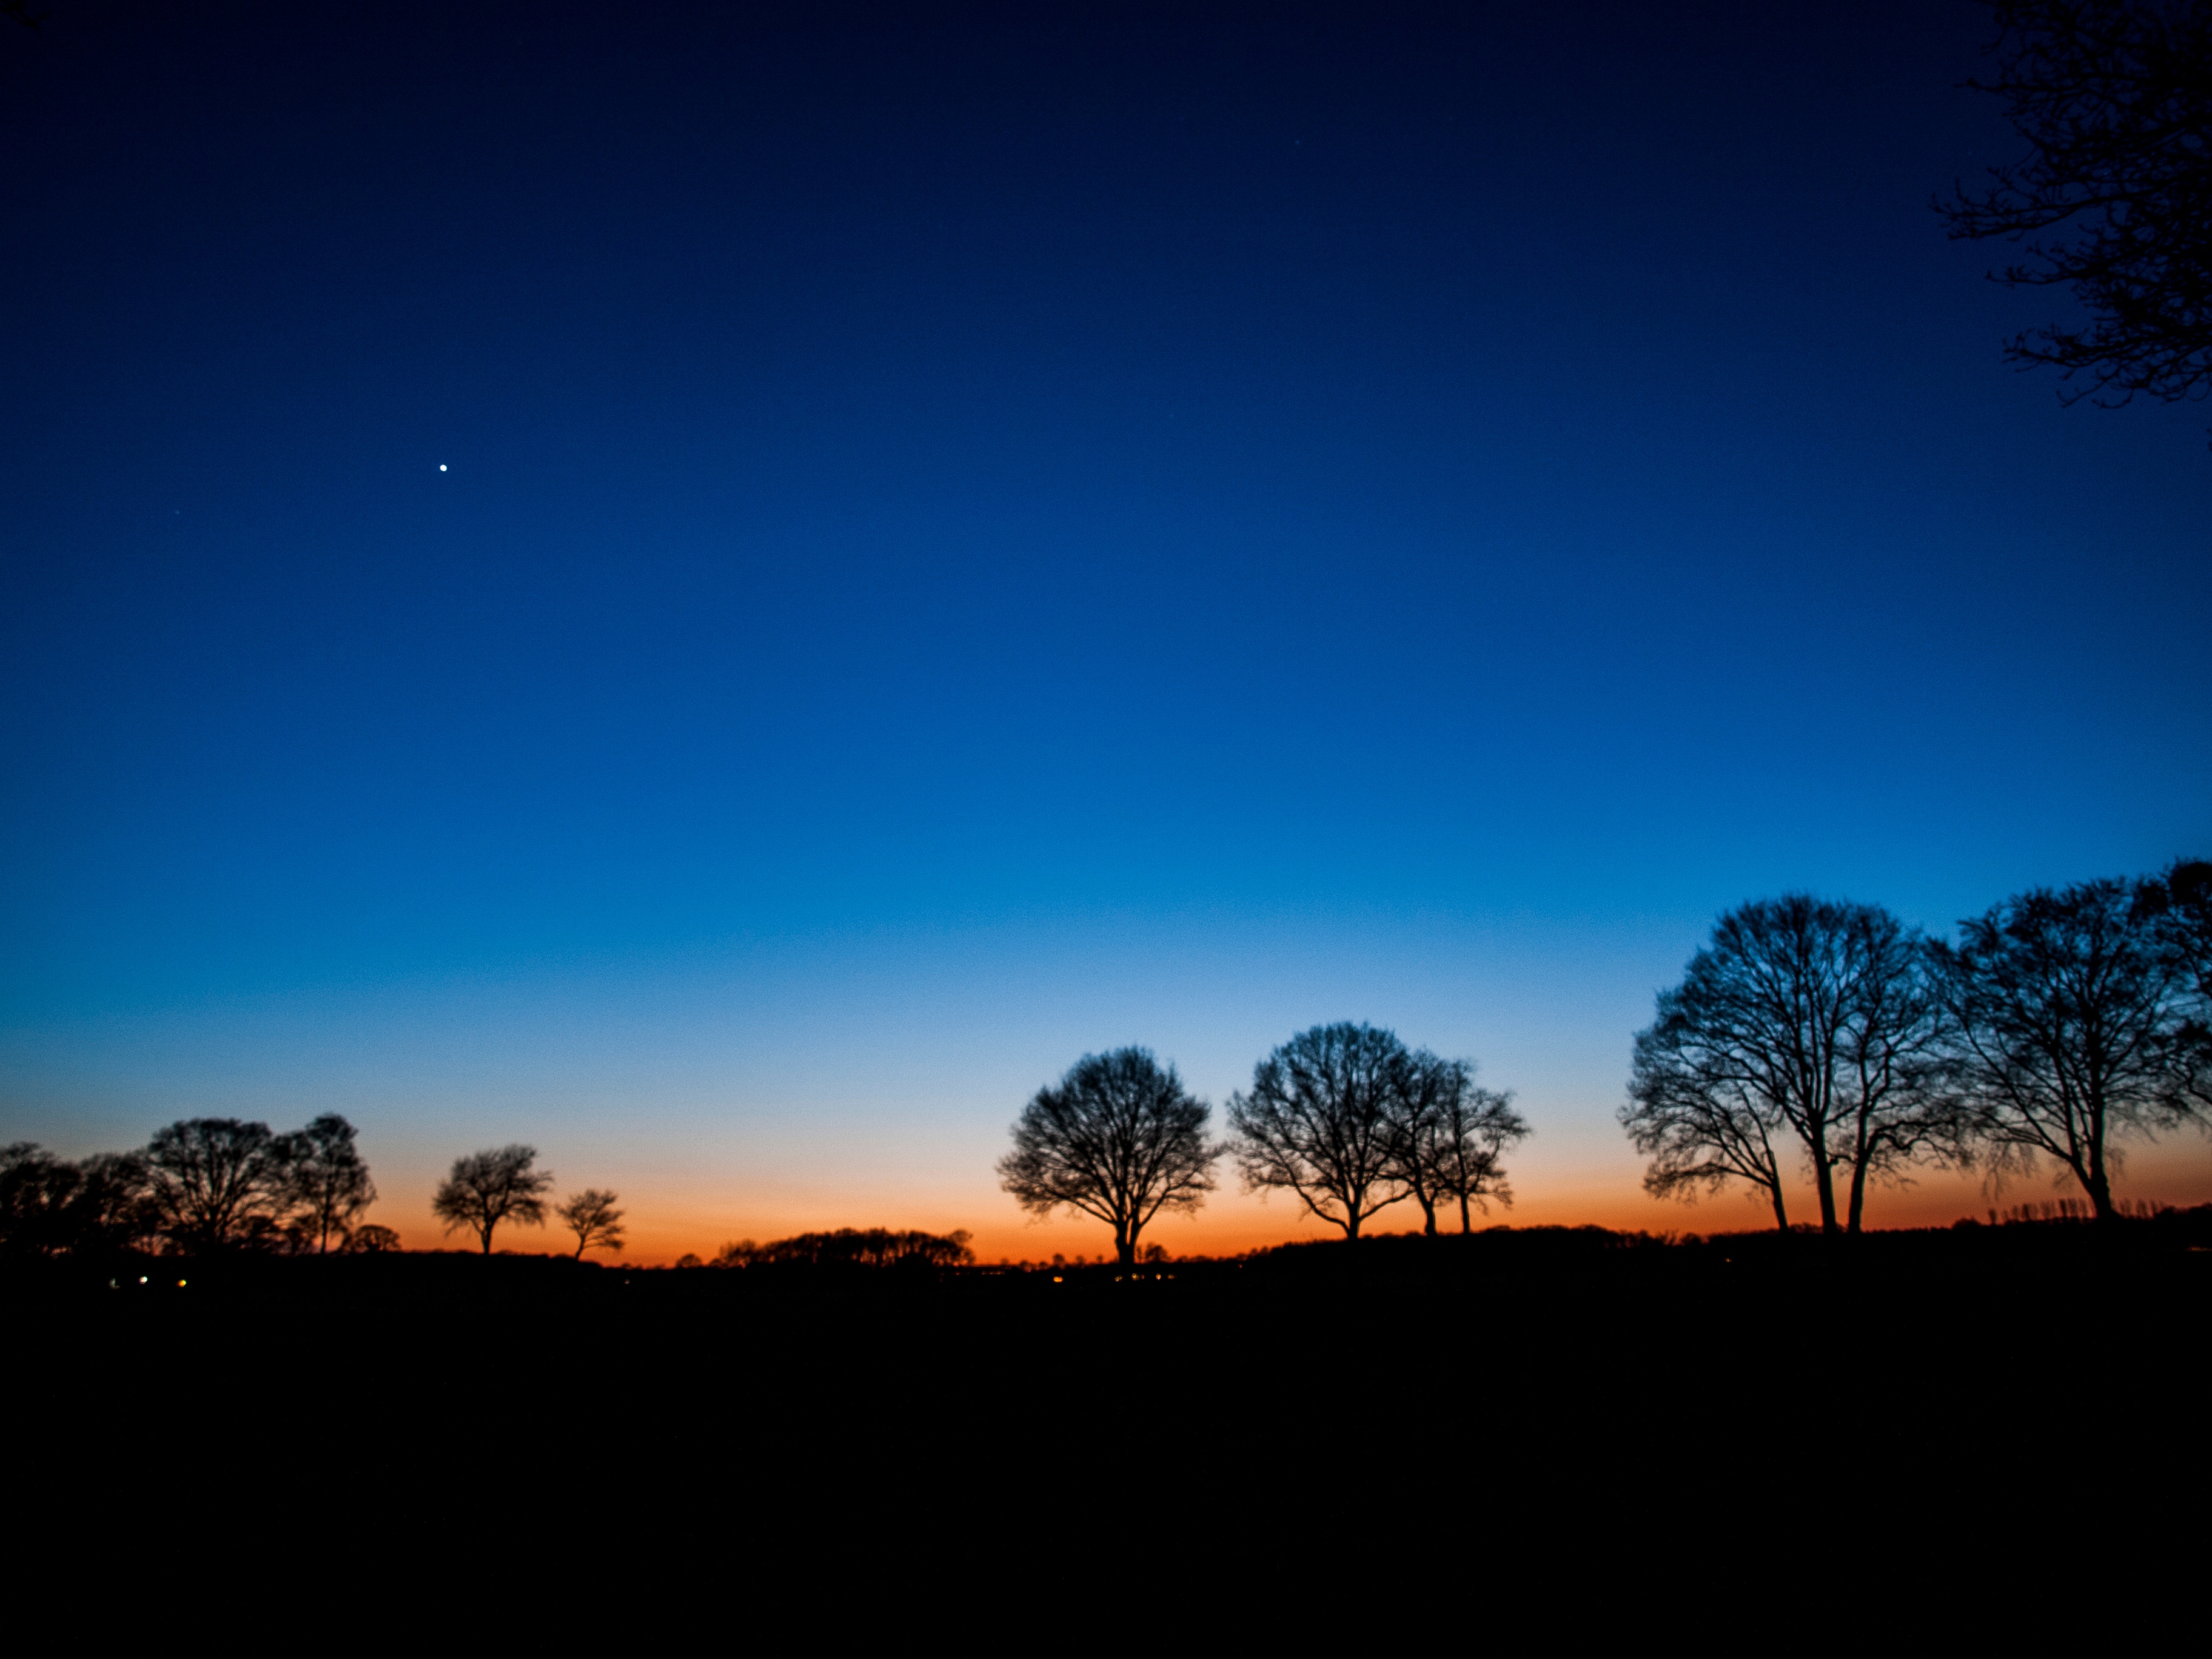
tree, nature, horizon, cloud, sky, sunrise, sunset, field, night, sunlight, morning, dawn, atmosphere, dusk, evening, plain, afterglow, atmospheric phenomenon, red sky at morning